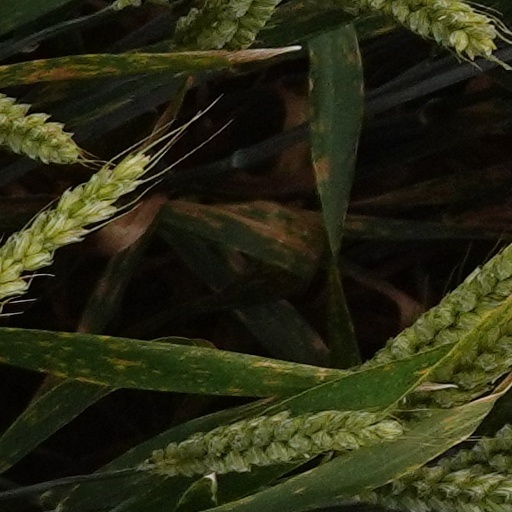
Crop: wheat